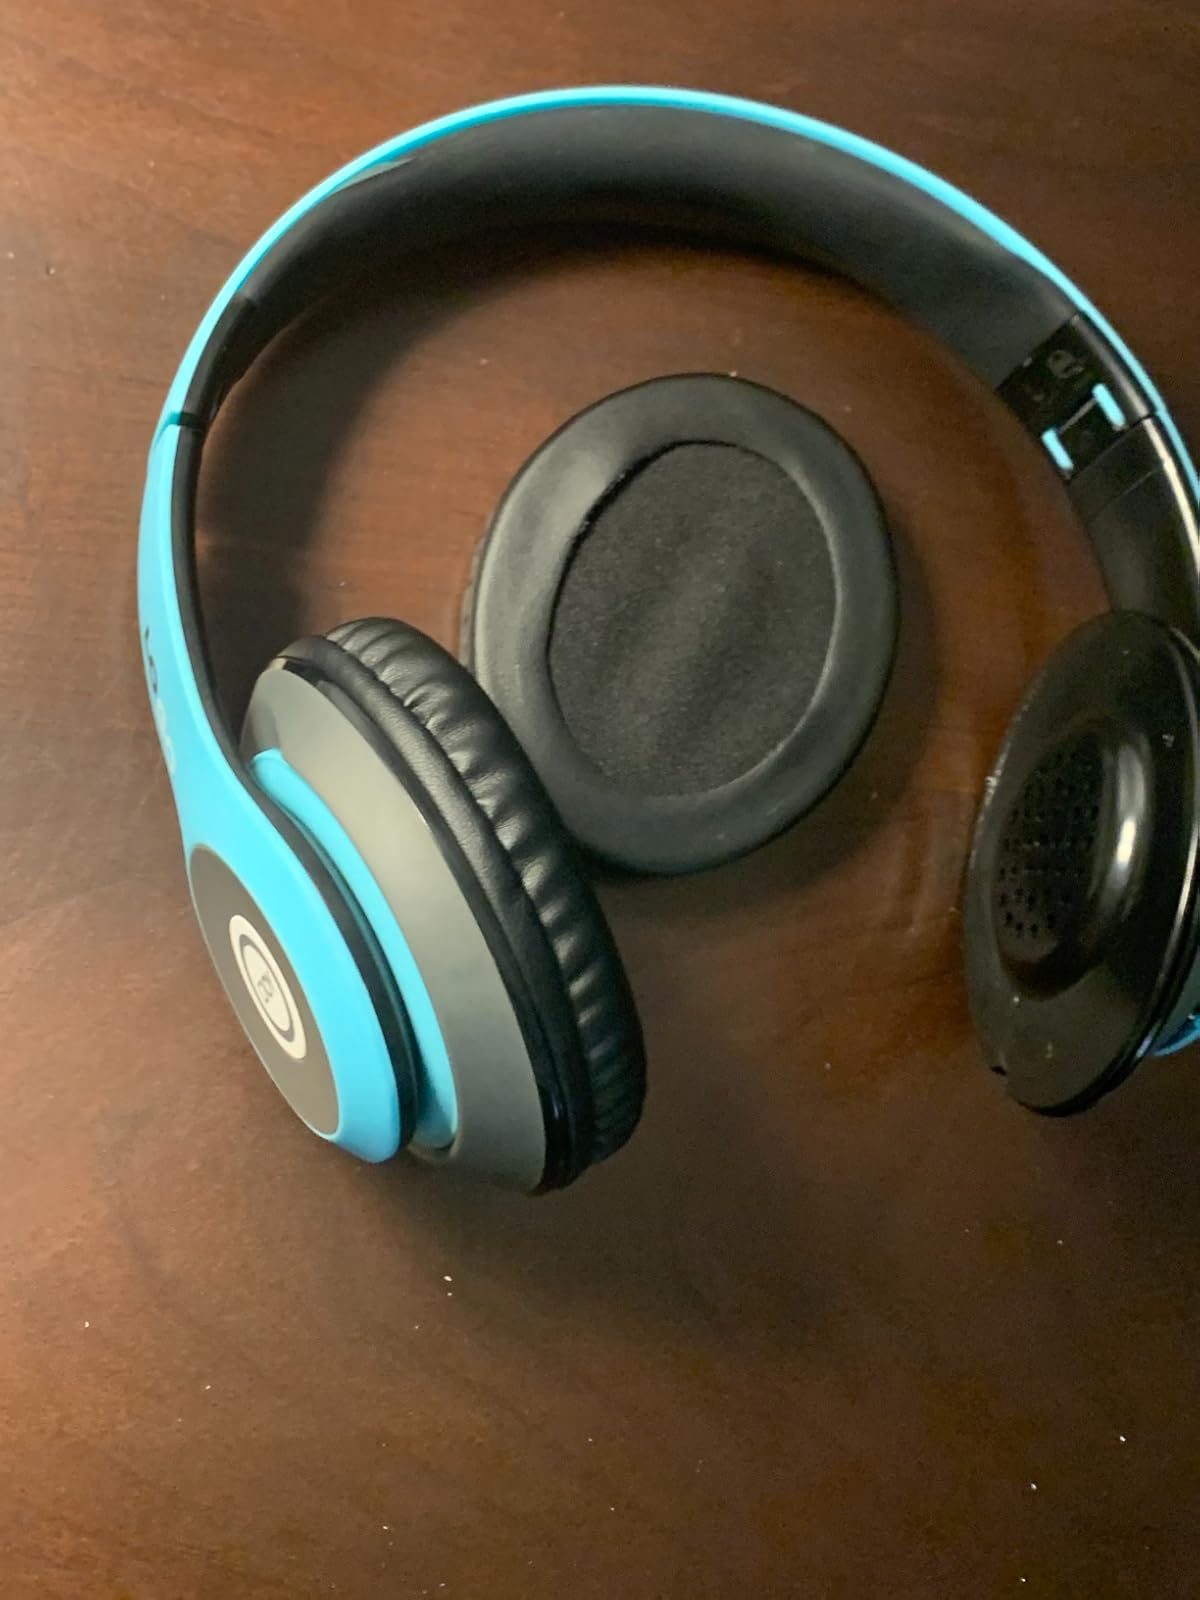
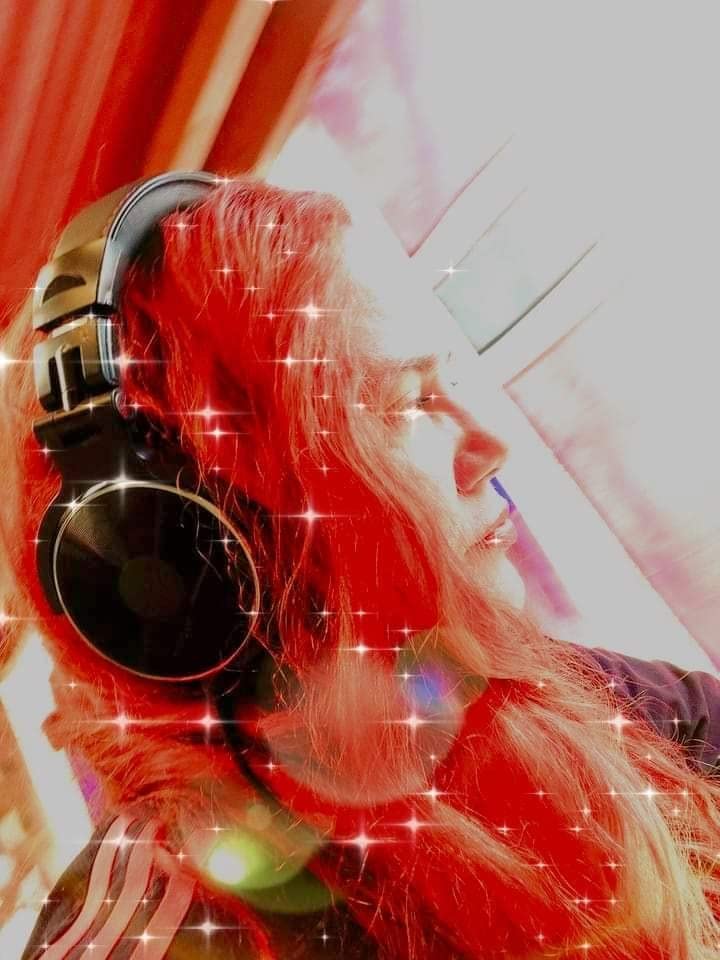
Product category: headphones
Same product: no